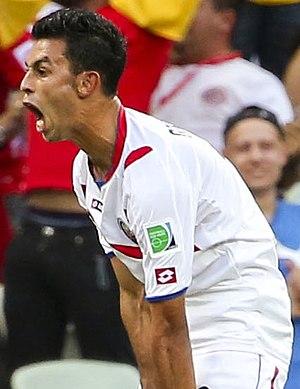
Giancarlo González Castro, né le 8 février 1988 à San José, est un footballeur international costaricien évoluant au poste de défenseur central au Los Angeles Galaxy.